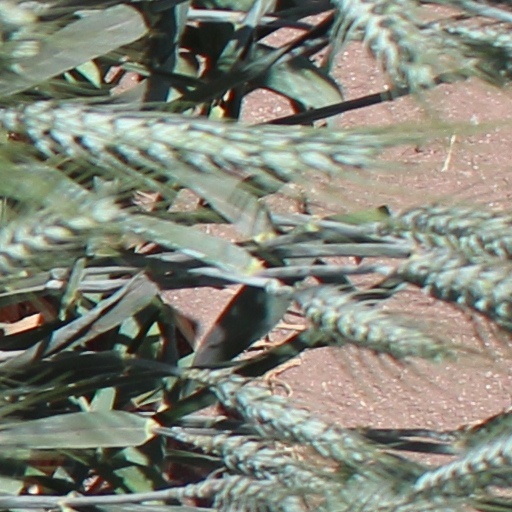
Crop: wheat